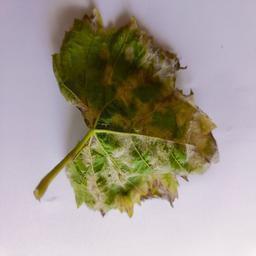
Label: Downy Mildew